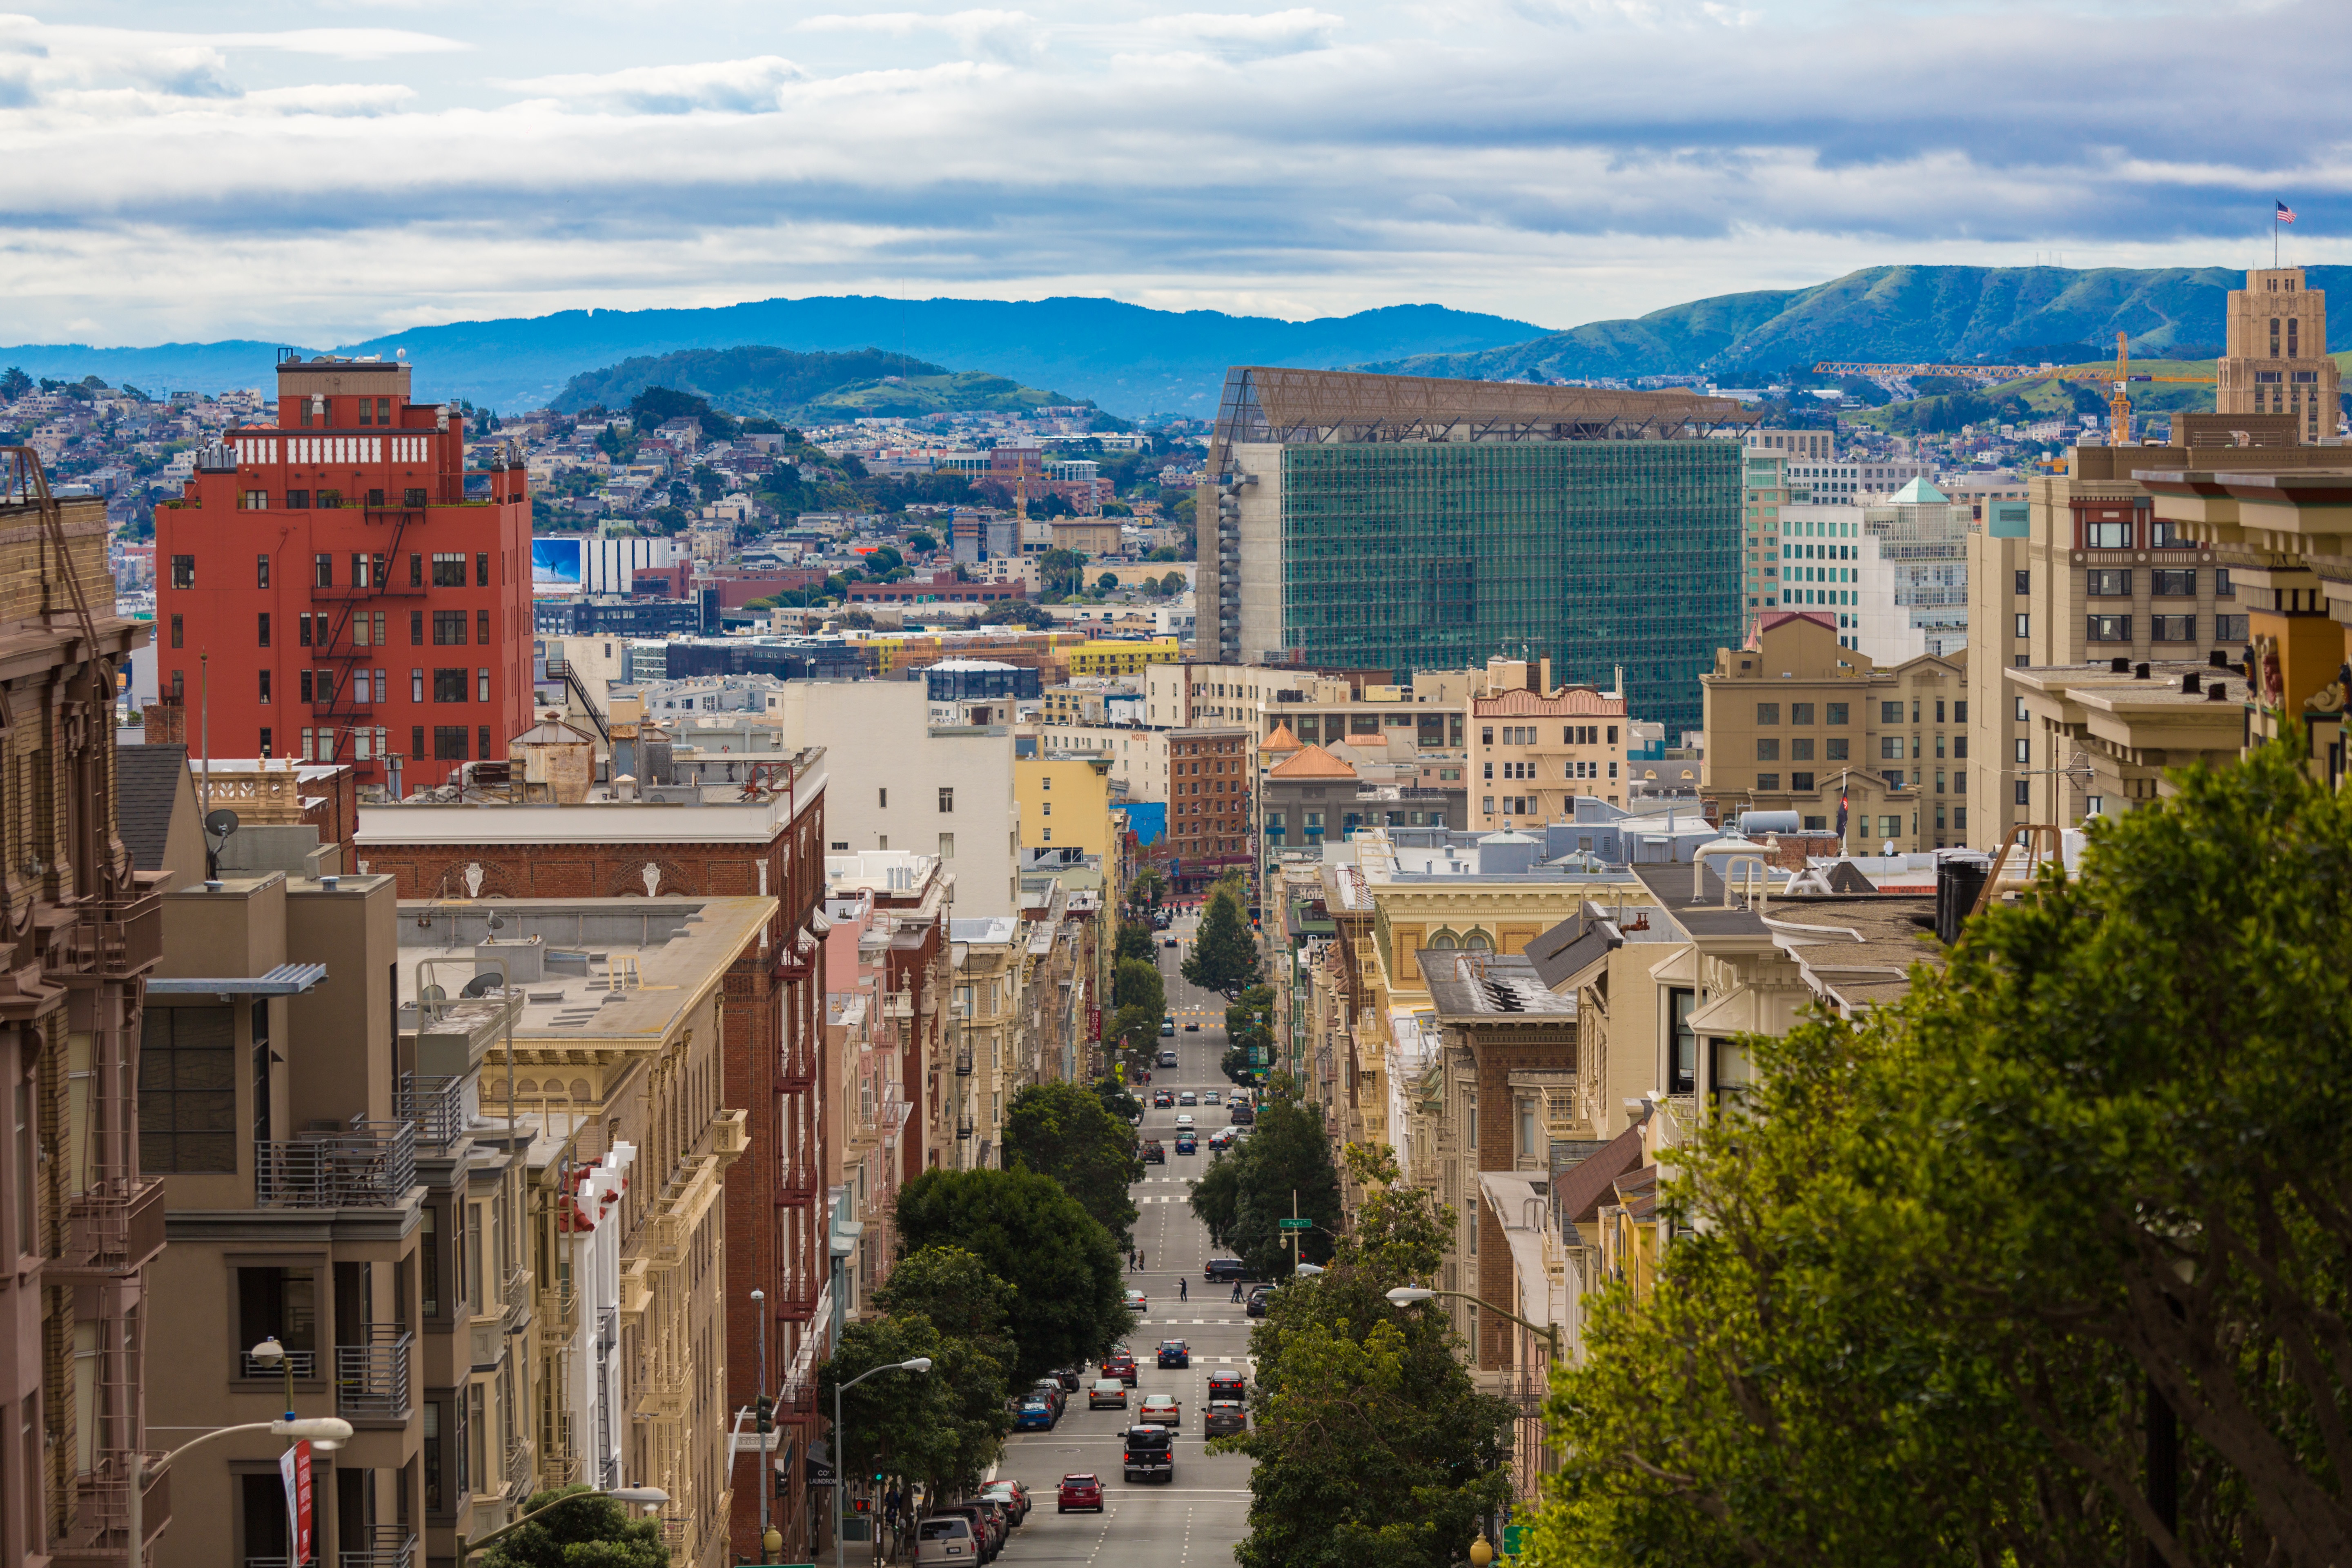
skyline, town, city, skyscraper, cityscape, panorama, downtown, landmark, tourism, tower block, metropolis, neighbourhood, aerial photography, urban area, residential area, geographical feature, human settlement, metropolitan area